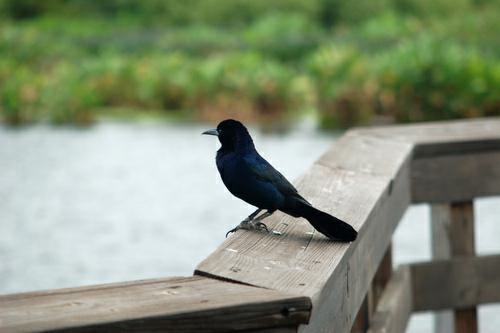
A photo of a boat tailed grackle